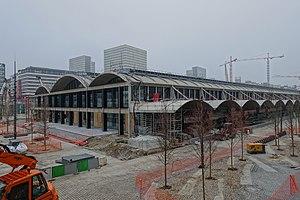
Eugène Freyssinet est un ingénieur français, père du béton précontraint dont le premier brevet est déposé le 2 octobre 1928, avec son ami l'ingénieur et inventeur Jean Charles Séailles. Pour mettre en œuvre ses inventions, Edme Campenon créa en 1943 la Société technique pour l’utilisation de la précontrainte qui devint en 1976 la société Freyssinet.